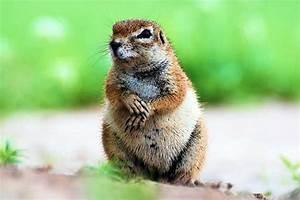
squirrel